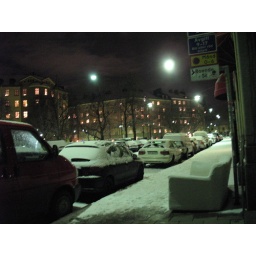
the sofa in white